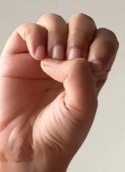
ASL sign: E